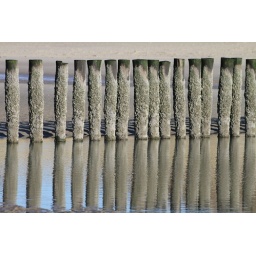
A great reflection in the water and at the same time shadow on the beach was the reason to take this picture.